Color field

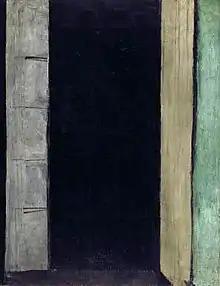
Henri Matisse, "Porte-fenêtre à Collioure" (French Window at Collioure), 1914, Centre Georges Pompidou, "Throughout my life, the 20th-century painter whom I've admired the most has been Matisse", Robert Motherwell 1970.

The focus of attention in the world of contemporary art began to shift from Paris to New York after World War II and the development of American abstract expressionism. During the late 1940s and early 1950s Clement Greenberg was the first art critic to suggest and identify a dichotomy between differing tendencies within the abstract expressionist canon. Taking issue with Harold Rosenberg (another important champion of abstract expressionism), who wrote of the virtues of action painting in his article "American Action Painters" published in the December 1952 issue of "ARTnews", Greenberg observed another tendency toward all-over color or color field in the works of several of the so-called "first generation" abstract expressionists.